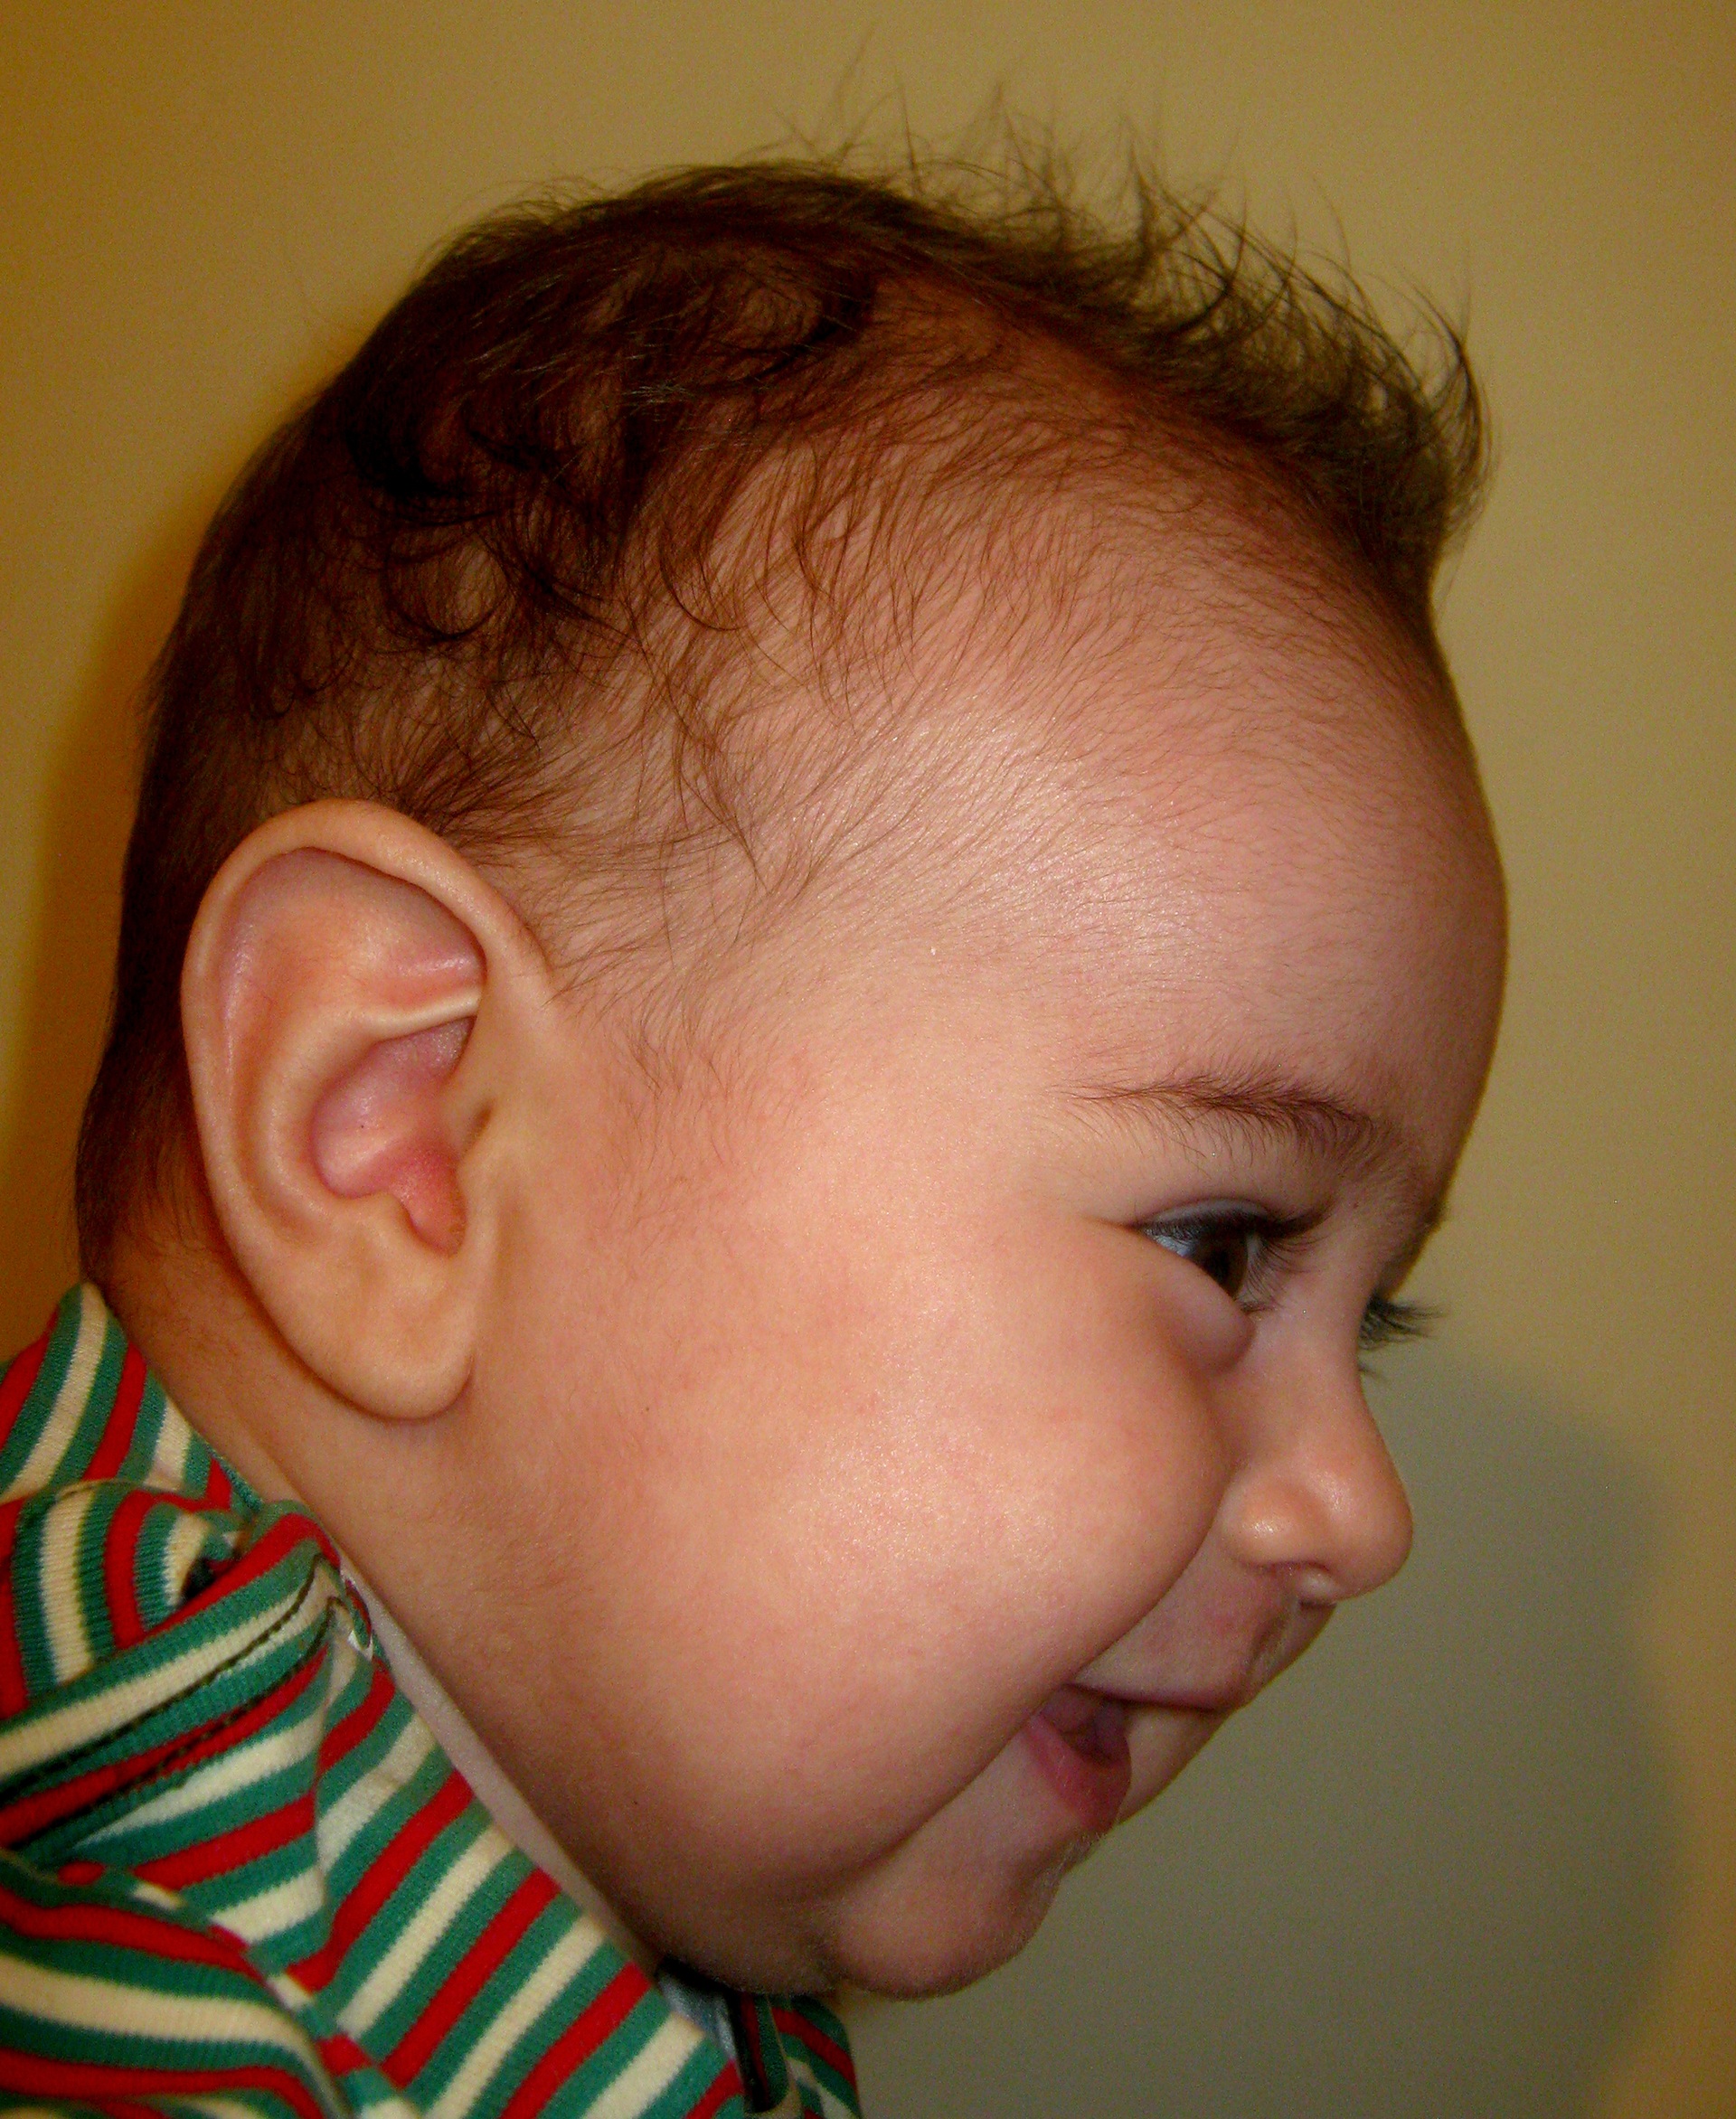
person, girl, hair, boy, cute, profile, male, portrait, child, ear, baby, facial expression, lip, hairstyle, smile, eyebrow, mouth, close up, human body, face, nose, cheek, infant, toddler, eye, head, little, skin, beautiful, organ, forehead, chin